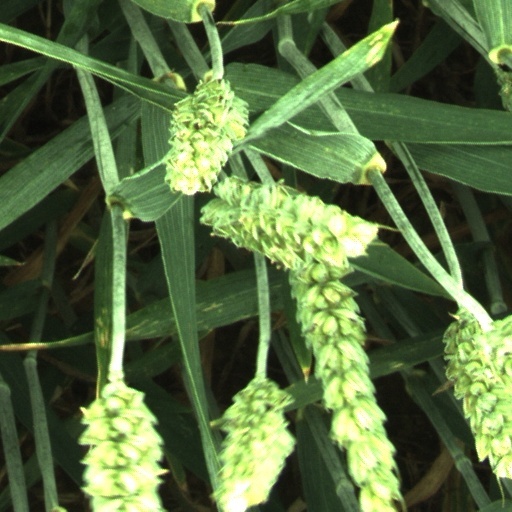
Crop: wheat